Wind (2019 film)

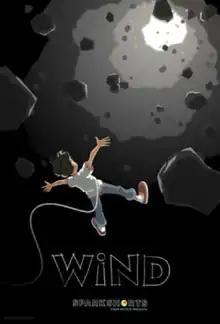
Official poster

Wind is a 2019 American animated short film directed and written by Edwin Chang, produced by Pixar Animation Studios, and distributed by Walt Disney Studios Motion Pictures. The fifth film in Pixar's "SparkShorts" program, it focuses on a grandmother and grandson longing to escape an endless chasm. The short was released on Disney+ on December 13, 2019.